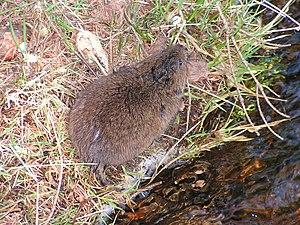
Campagnol est un terme très général, appartenant au vocabulaire français courant, qui ne correspond pas exactement à un niveau de classification scientifique. « Campagnol » est le nom vernaculaire ambigu, donné à un grand nombre de rongeurs de la sous-famille des Arvicolinae. Il est souvent confondu avec « mulot », terme désignant de petits mammifères campagnards ayant plus ou moins l'allure d'une souris, de couleur brune et à la queue courte, voire confondu parfois avec la musaraigne, qui n'est pourtant pas un rongeur. Les campagnols peuvent aussi être confondus avec le rat des moissons.